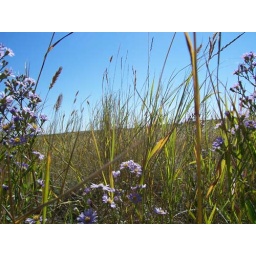
flowers in the field